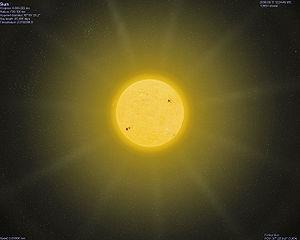
Le Soleil des morts est un roman de l'écrivain Bernard Clavel paru en 1998 aux éditions Albin Michel.